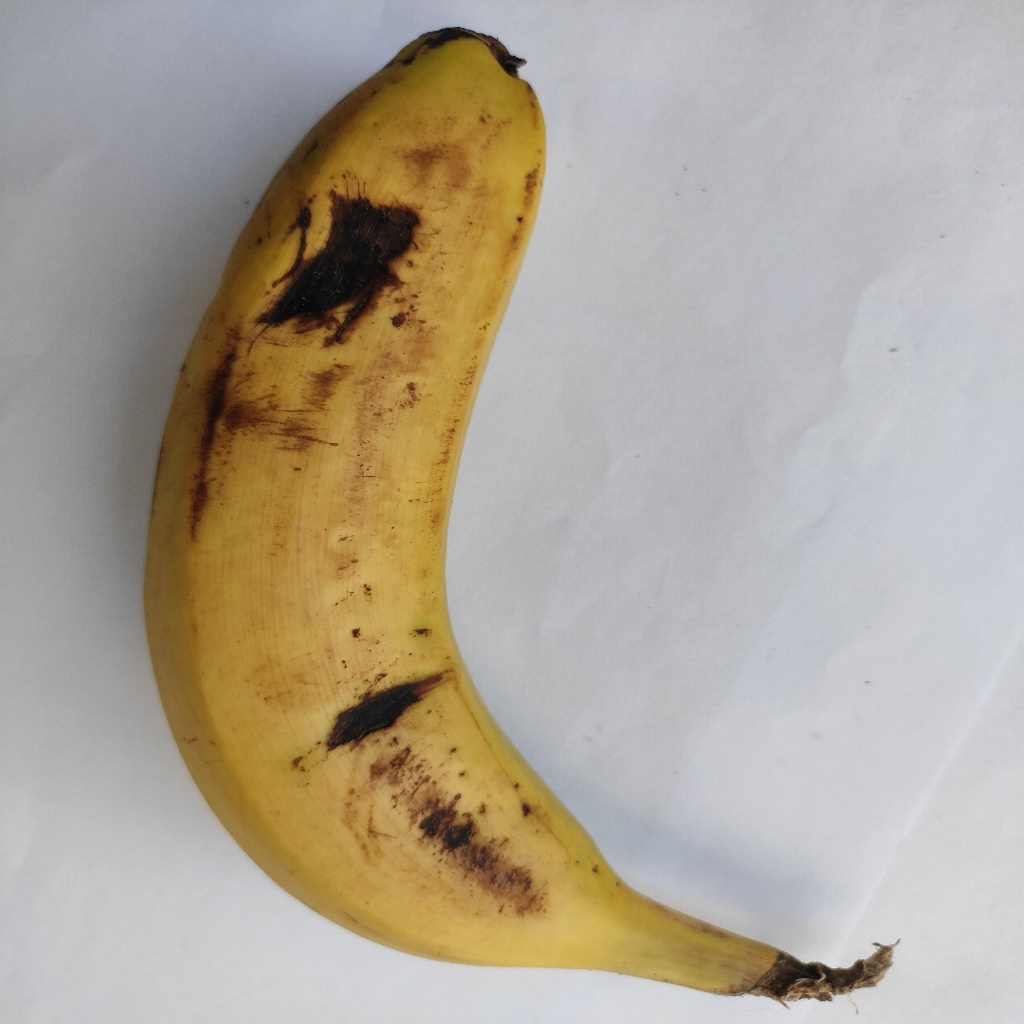
Crop: banana
Quality class: Class_B